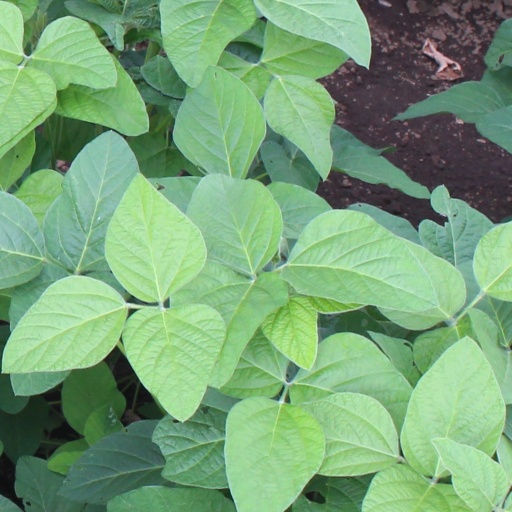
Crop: soybean